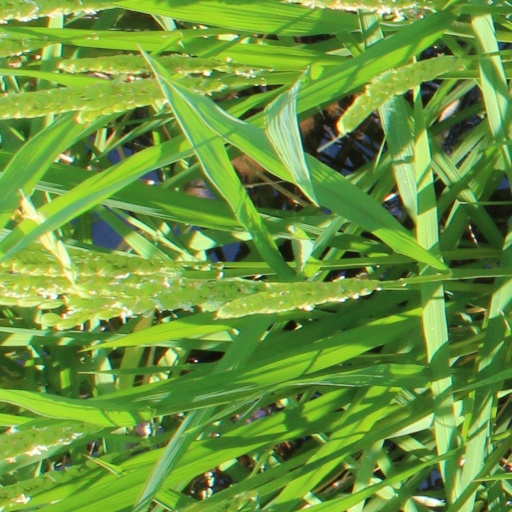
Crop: rice